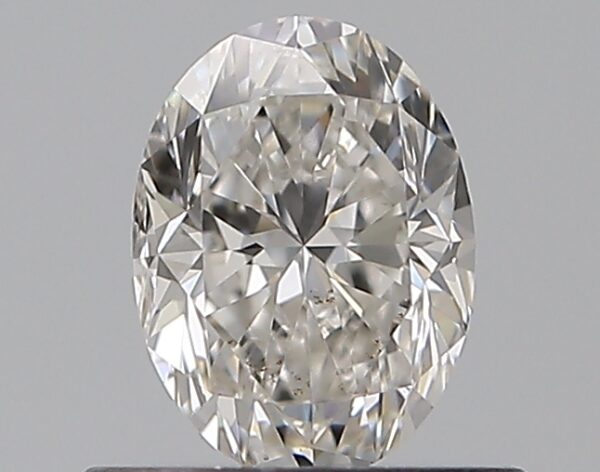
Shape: oval
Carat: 0.5
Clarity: SI1
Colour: G
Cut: GD
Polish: EX
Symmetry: VG
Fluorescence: N
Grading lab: GIA
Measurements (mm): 5.76 x 4.27 x 2.93